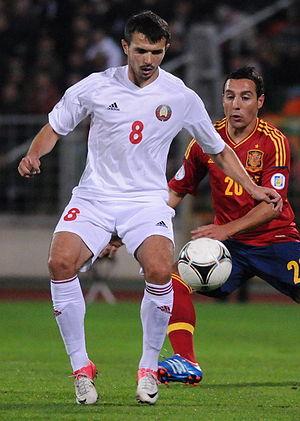
Aleksandr Volodko, né le 8 juin 1986, est un footballeur biélorusse évoluant au poste de milieu défensif.